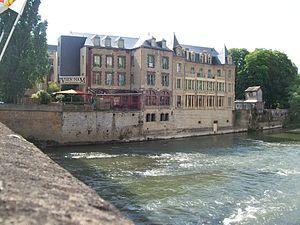
Sedan est une commune française située dans le département des Ardennes, en région Grand Est, autrefois Champagne-Ardenne. Elle fait partie de la communauté d'agglomération Ardenne Métropole. Ses habitants sont les Sedanais et les Sedanaises.
Les Ardennes sont un département français de la région Grand Est. Sa préfecture est Charleville-Mézières.
La Meuse est un fleuve européen de 950 kilomètres de long dont le bassin, relativement étroit, est orienté sud-nord. Elle traverse la France, la Belgique et les Pays-Bas et se jette dans la mer du Nord. Elle prend sa source à 409 mètres d’altitude à Pouilly-en-Bassigny.